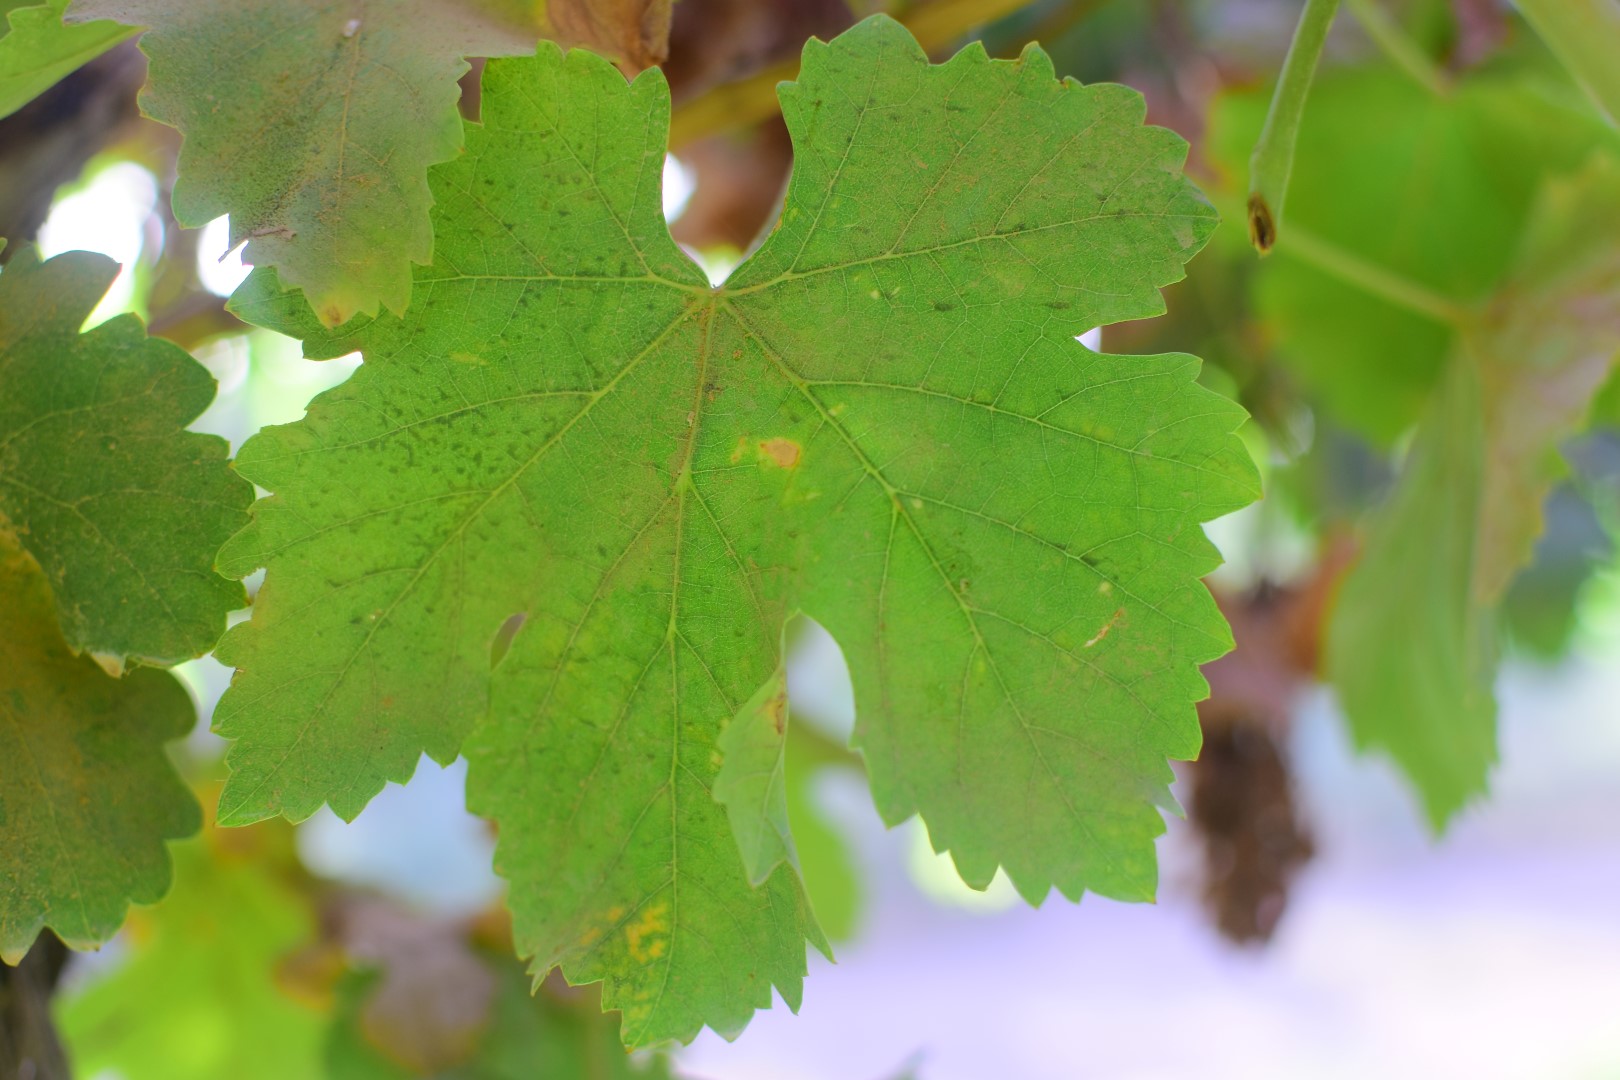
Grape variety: Deas Al-Annz